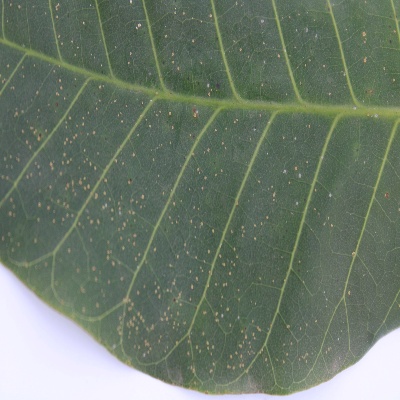
Crop: Cashew
Condition: red rust